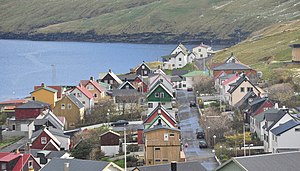
Syðrugøta / Galleri
Syðrugøta er en bygd på Eysturoy, Færøerne. Bygden ligger på sydsiden sf fjorden Gøtuvík. Ligesom nabobygderne, Gøtugjógv og Norðragøta bliver den ofte bare kaldt Gøta, og disse bygder var en kommune, Gøtu kommuna, som nu er sammenlagt med Leirvíkar kommuna til den nye kommune Eystur kommuna. Første led i navnet siger, at den er den søndre af to bygder. Omkring 1860 kom en ny bygd,